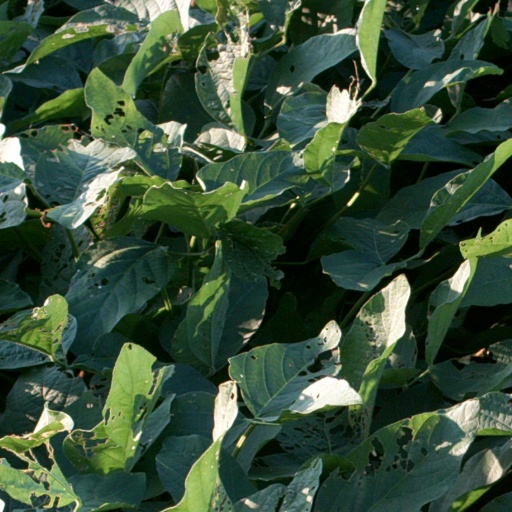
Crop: soybean